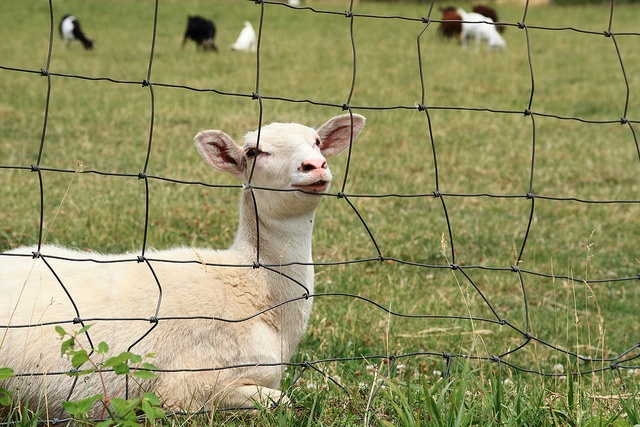
An animal sits in the grass by the fence.
a little white lamb looking through a fence
a close up of a sheep laying in a field behind a fence
A white sheep sitting in grass next to a wire fence.
A sheep laying in a field behind a fence.